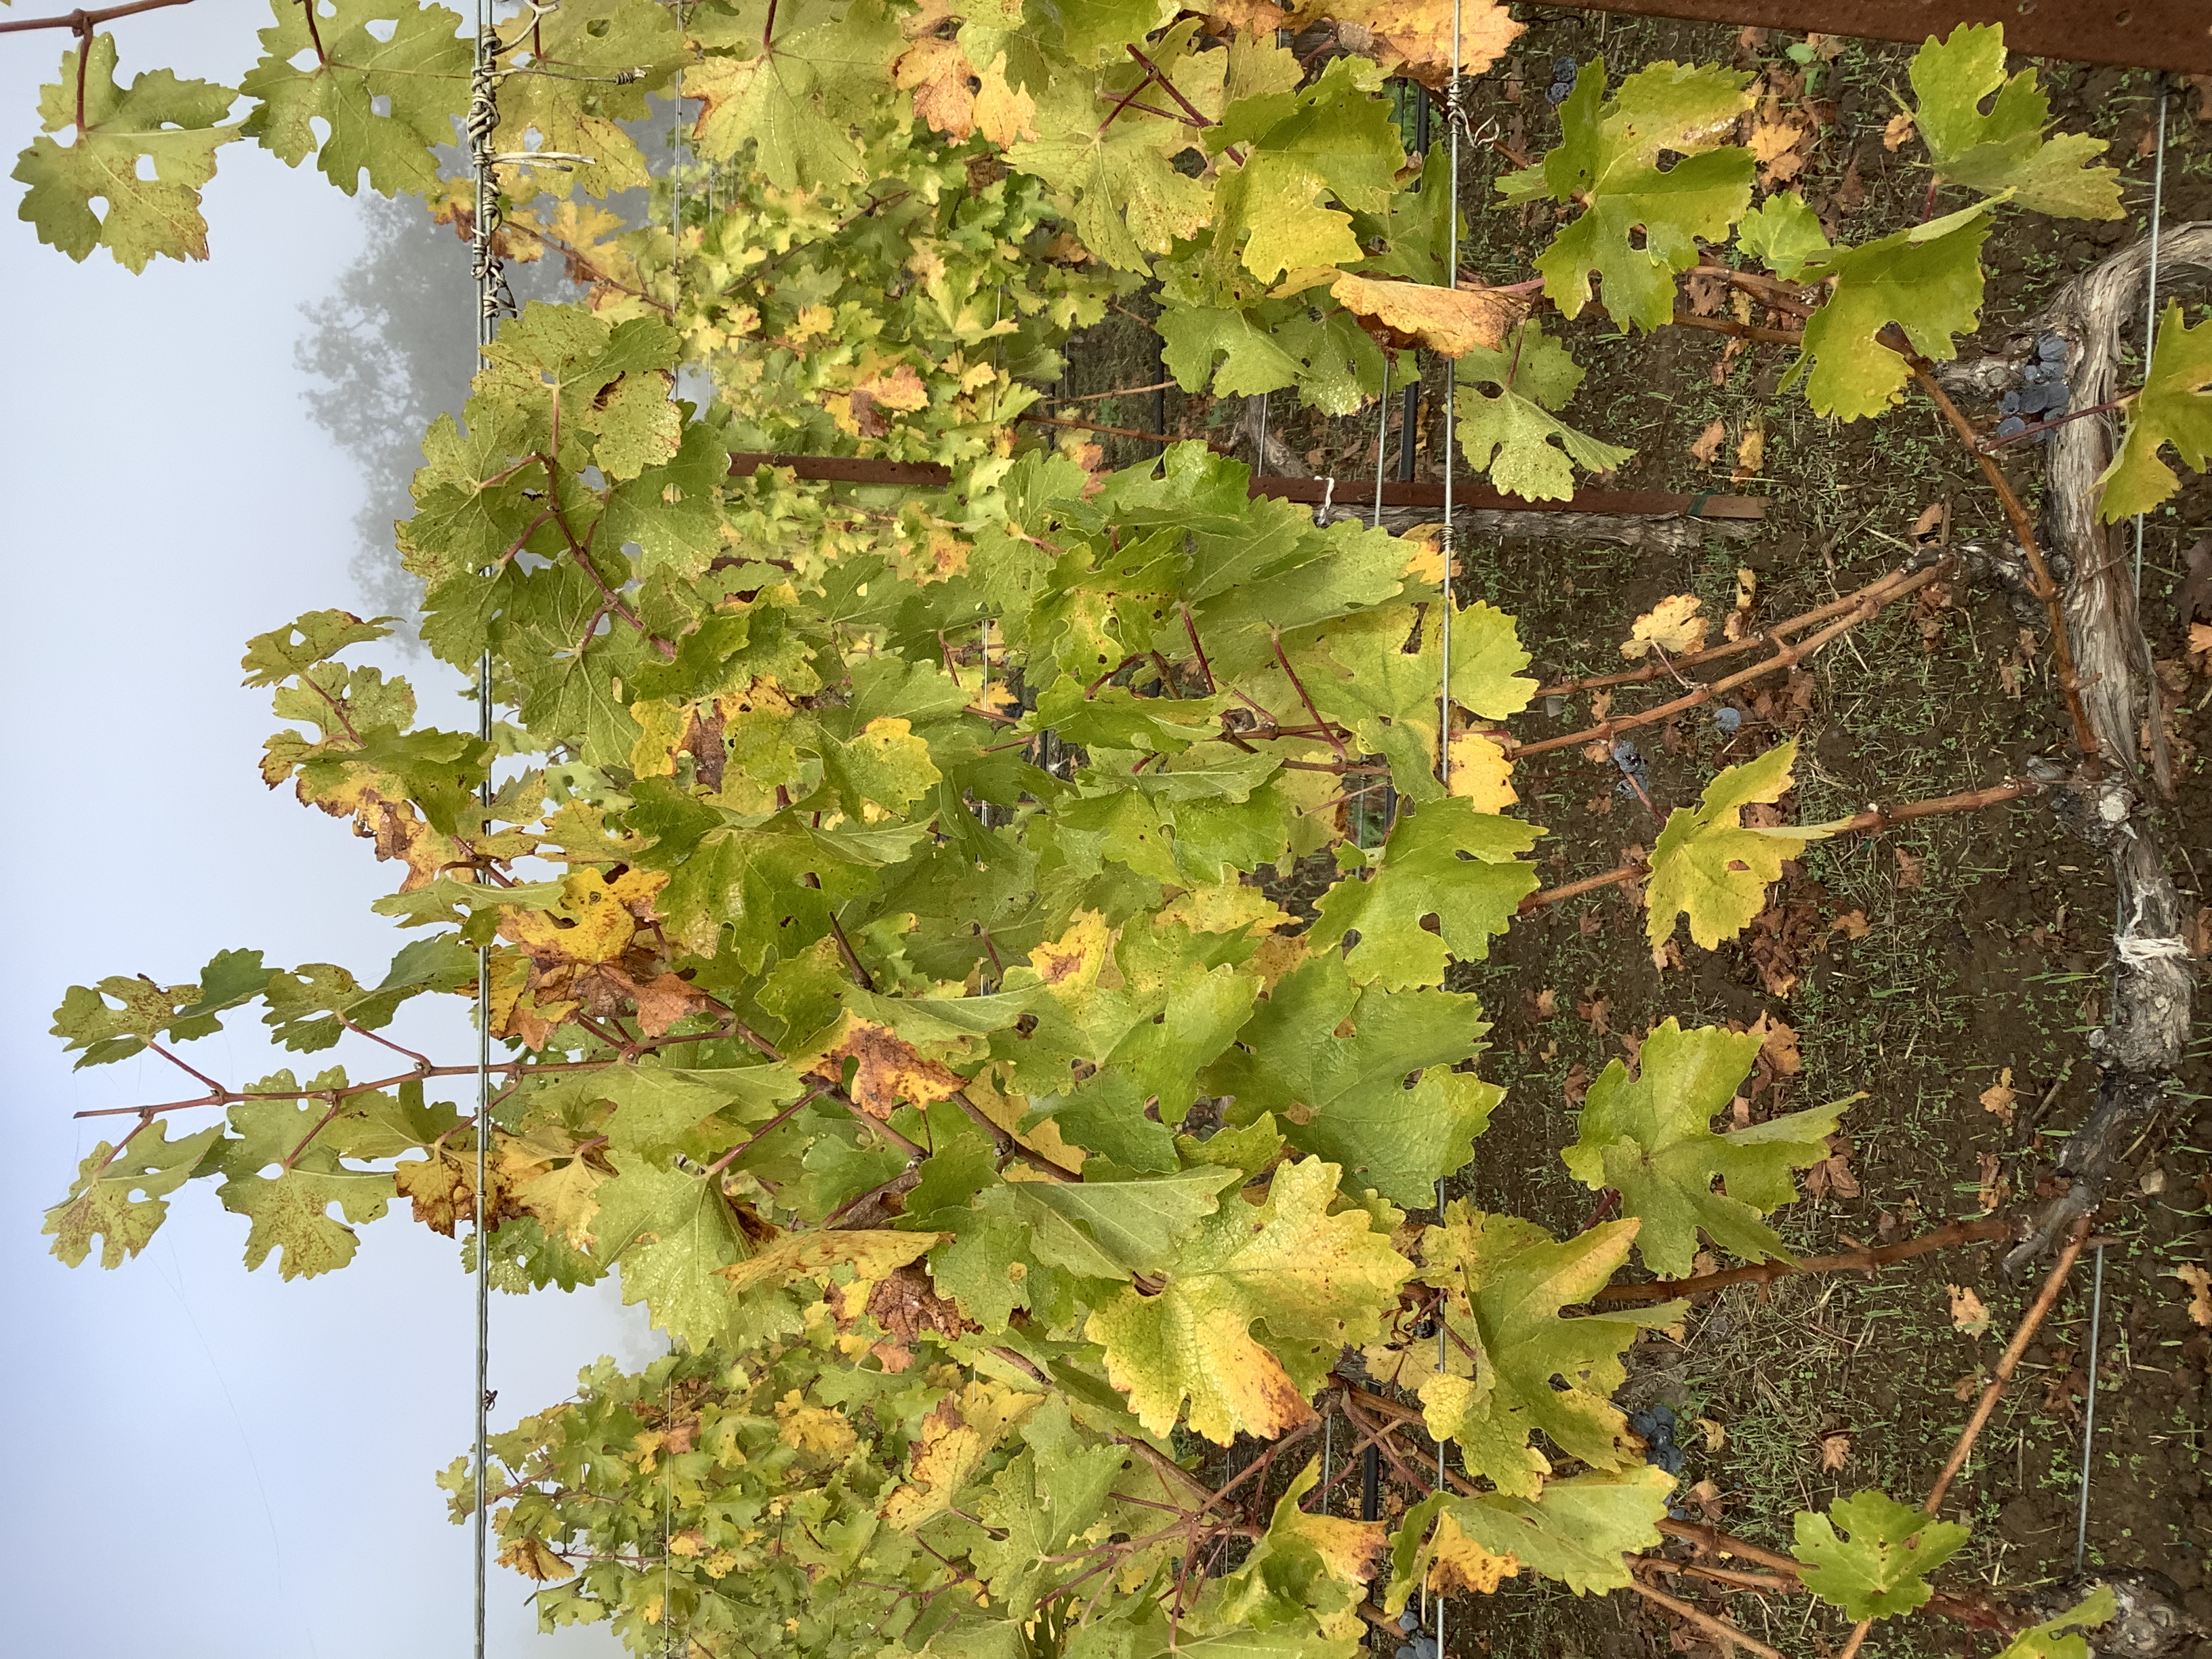
Label: No Virus